Flume (musician)

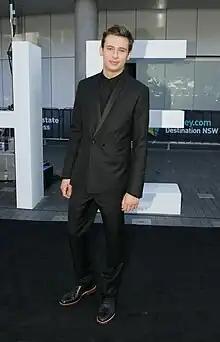
Flume at ARIA Awards 2013

Flume had his first radio play with the song "Possum", which had been uploaded to Triple J Unearthed, and was signed in 2011 through an original artists competition managed by the Australian record company Future Classic. He submitted the tracks "Sleepless", "Over You" and "Paper Thin" to finish second in the competition. Nathan McLay, founder of Future Classic and now Flume's manager, assisted with the release of his first EP, titled "Sleepless", which contained the three original tracks. He opted for the moniker "Flume" after the Bon Iver song of the same name.